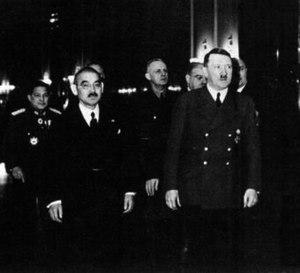
Avec des premiers contacts connus remontant au XVIIᵉ siècle, et traditionnellement amicaux, quoique parfois instables, les relations entre l'Allemagne et le Japon débutèrent en 1860 avec la première visite ambassadoriale du Japon en Prusse, une des nations cofondatrices de l'Empire allemand en 1871. Après une période d'intenses échanges d'étudiants à la fin du XIXᵉ siècle, les politiques impérialistes du Japon et de l'Allemagne ont causé un refroidissement des relations à cause d'aspirations hégémoniques contradictoires, une situation qui a atteint son paroxysme quand les deux États furent ennemis pendant la Première Guerre mondiale.